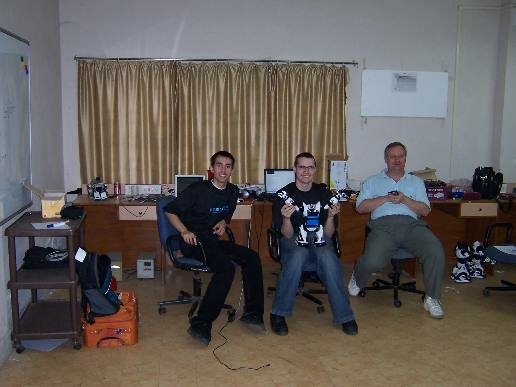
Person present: Yes